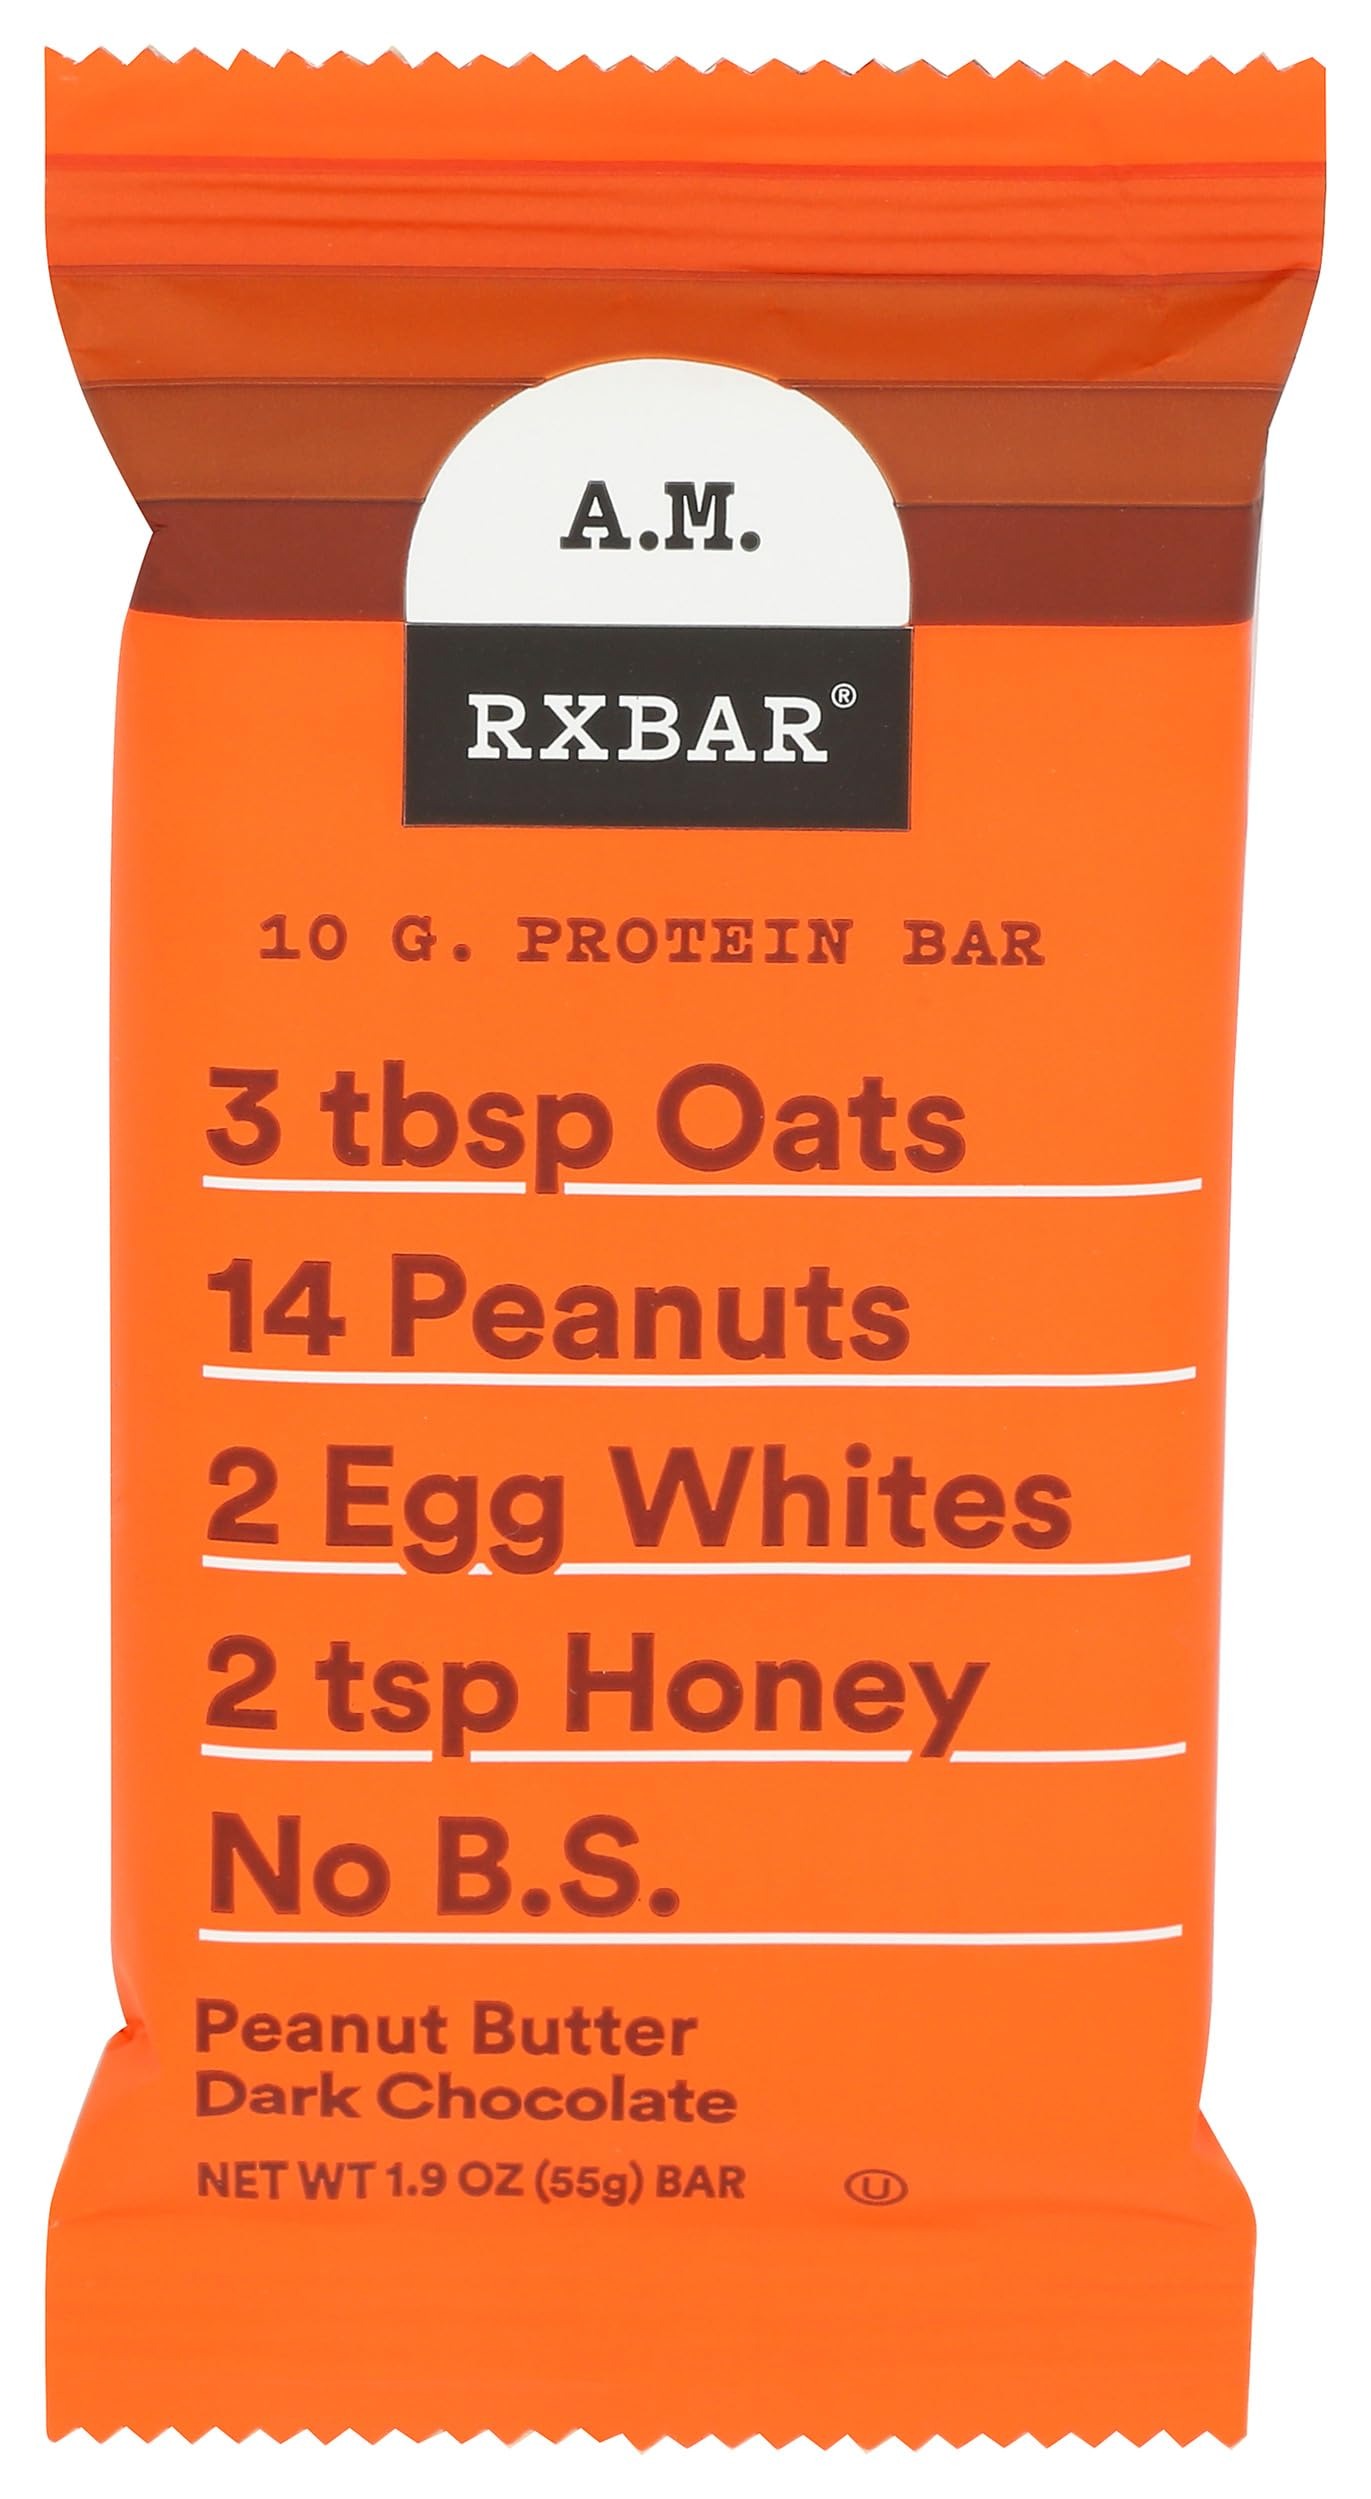
Item Name: RXBAR Dark Chocolate Peanut Butter AM Bar Sgl, 1.9 OZ
Bullet Point 1: No hydrogenated fats or high fructose corn syrup allowed in any food
Bullet Point 2: No bleached or bromated flour
Bullet Point 3: No synthetic nitrates or nitrites
Product Description: Candy Snacks
Value: 1.9
Unit: Ounce

Price: 41.14